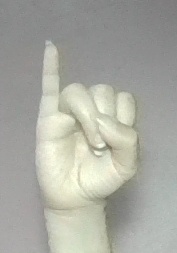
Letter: meem